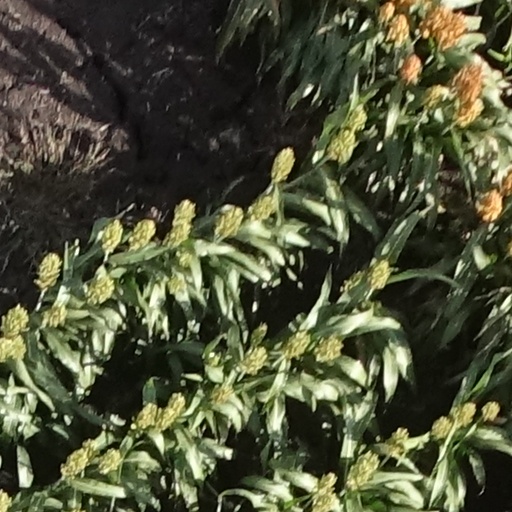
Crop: sorghum